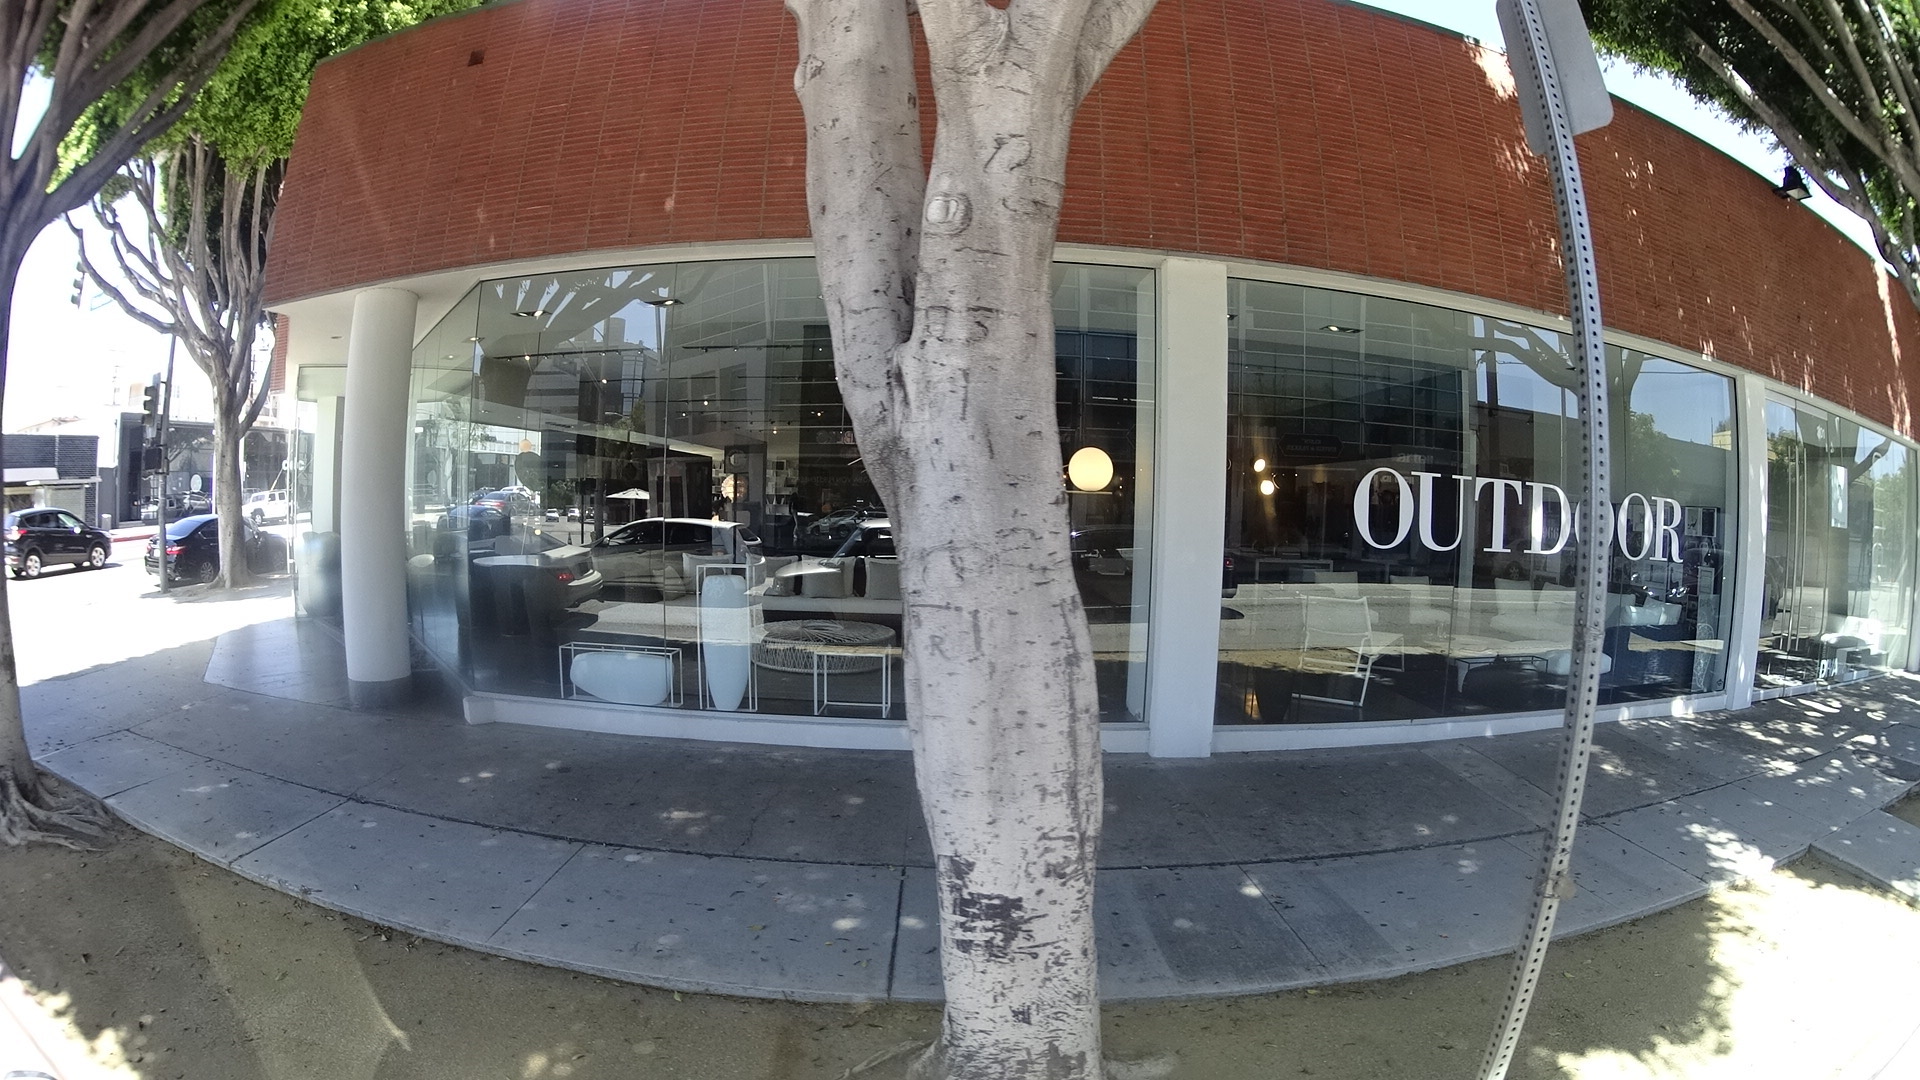
Feature: Storefront
State: California
Country: United States
Date: 2017-06-14T09:38:59+00:00
Coordinates: 34.077, -118.384